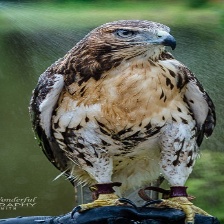
Species: RED TAILED HAWK
Scientific name: BUTEO JAMAICENSIS